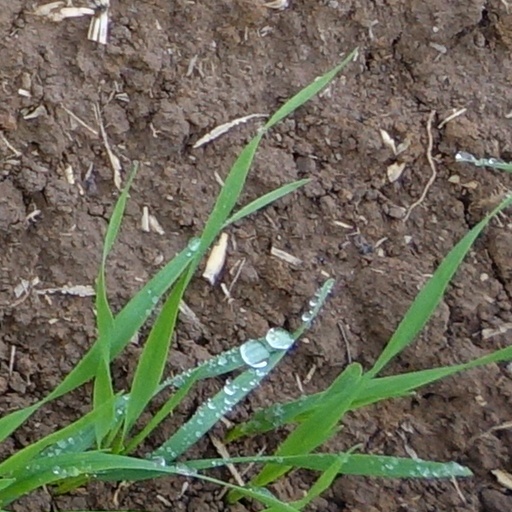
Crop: wheat